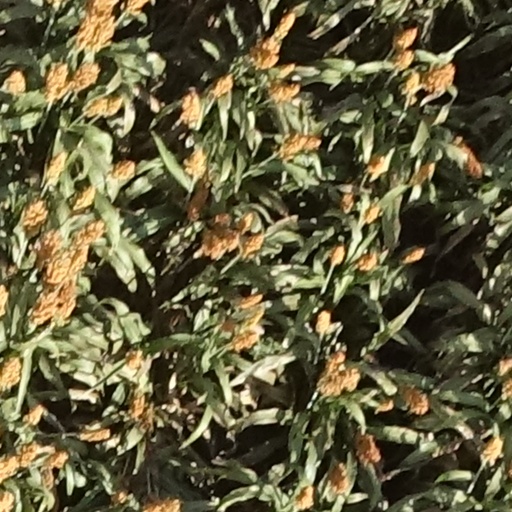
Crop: sorghum